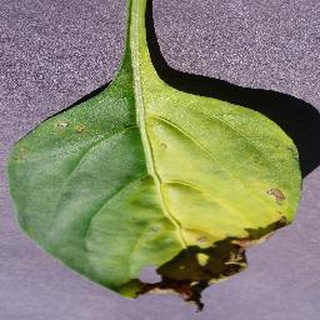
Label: bell_pepper_bacterial_spot